Charter of Fundamental Rights of the European Union

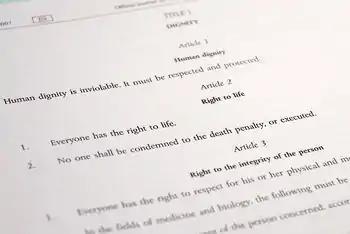
Article 2 of the Charter affirms the prohibition on capital punishment in the EU.

Following the entry into force of the Lisbon Treaty in 2009 the fundamental rights charter has the same legal value as the European Union treaties. The Charter referred to in the Treaty is an amended version of the 2000 document which was solemnly declared by the same three institutions a day before the signing of the Lisbon Treaty itself.